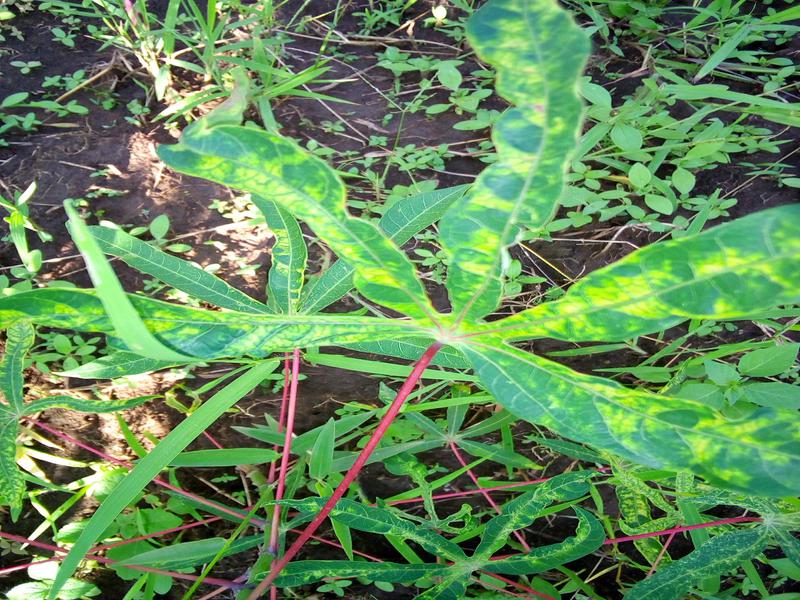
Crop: cassava
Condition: mosaic_disease